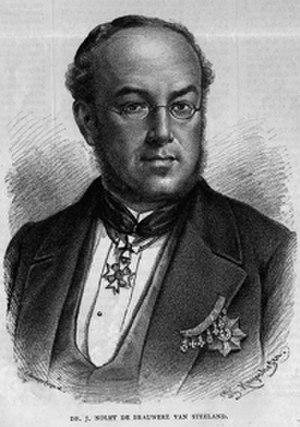
Gravure de Johannes Nolet de Brauwere réalisée d'après un portrait de Louis Tuerlincks.
Johannes Nolet de Brauwere van Steeland, poète de nationalité néerlandaise, produisit une œuvre épique et satirique, ainsi que des travaux de polémiste et de critique littéraire.